Huia

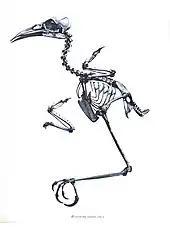
Skeleton showing long legs suitable for hopping

There are two possible explanations for the evolution of this sexual difference in bill shape. The most widely supported is that it allowed birds of different sexes to utilise different food sources. This divergence may have arisen because of a lack of competitors in these foraging niches in the North Island forest ecosystems. The other idea is that the ivory-coloured bill, which contrasted sharply with the bird's black plumage, may have been used to attract a mate. In animals that use sexually dimorphic physical traits to attract a mate, the dimorphic feature is often brightly coloured or contrasts with the rest of the body, as with the huia. It has been suggested that as the female was the main provider of food for the chicks by regurgitation, this sex evolved the longer bill to obtain the protein-rich invertebrate diet required for the chicks.